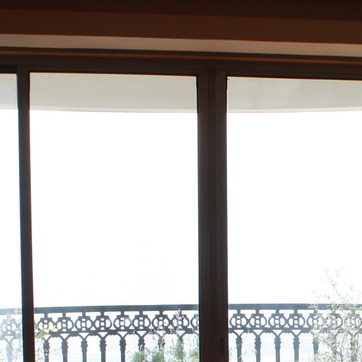
Material: glass